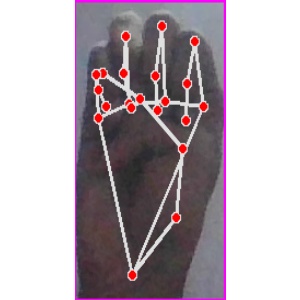
अक्षर: म